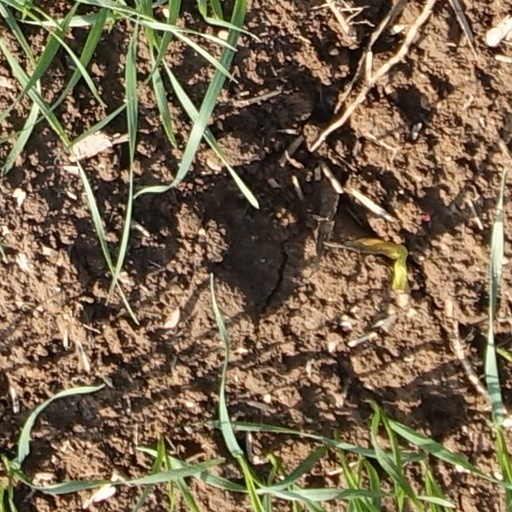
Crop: wheat